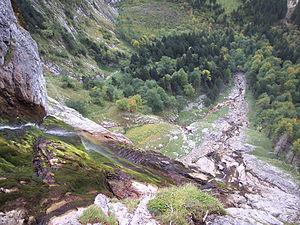
La chute de Röthbach, en allemand Röthbachfall, est la plus haute chute d'eau d'Allemagne avec une hauteur de 470 mètres. La chute se trouve aux environs de Berchtesgaden, dans le parc national de Berchtesgaden.